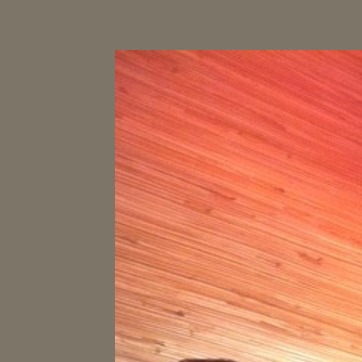
Material: wallpaper